Minerva Brace Norton

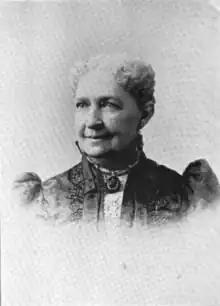
"A Woman of the Century"

Minerva Brace Norton (Brace; January 7, 1837 - October 2, 1894) was an American educator and writer. She was from her early youth until her last days a constant contributor to periodical literature. For most of her life, she also filled the role of a pastor's wife.